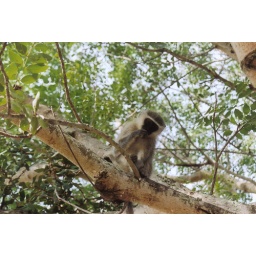
A vervet monkey sitting in a tree, posing for his picture.